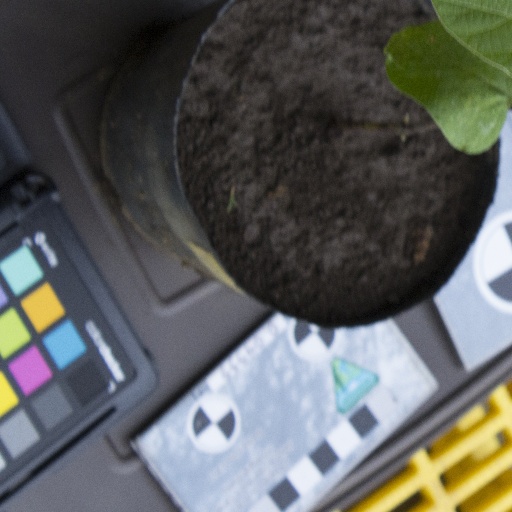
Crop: soybean